Puerto Armuelles

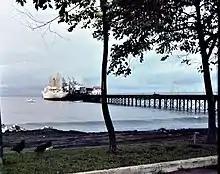
The german Reefer ship "MV Pekari" on the Pier of Puerto Armulles - 1976

The worker's cooperative, Coosemupar, did not do well after Chiquita left. In 2003, with government help, Coosemupar purchased Chiquita's Puerto Armuelles banana operations but did not do well, and for many years they relied on the Panamanian government to continually bail them out. Coosemupar tried to sell its operations for years, but no new banana company has wanted to start a business saddled with Coosemupar's enormous debt. Finally, the government refused to subsidize Coosemupar any longer.